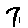
Label: 7